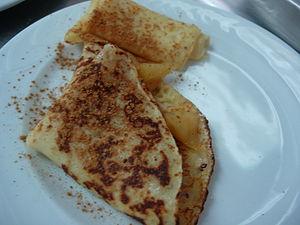
Une compote de pomme est une purée de fruits composée de pommes cuites ou fraiches et éventuellement d'un peu de sucre ou de cannelle.